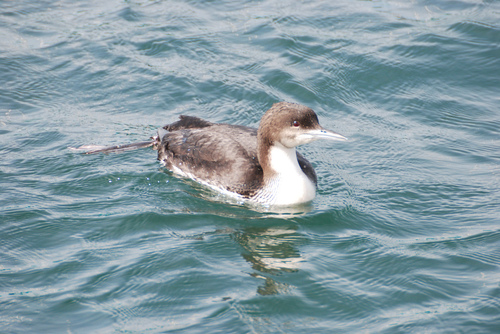
this bird has a long neck and a white throat, breast, and belly, while the rest of the bird is brown.
bird with throat, belly and abdomen are white, crown and nape is brown, secondaries and tail are brown, beak is brown and white.
this bird has a flat bill, a brown crown and a white throat
this medium sized water bird has a long white beak, white throat and breast, a brown crown, long neck and dark brown back and wings.
this bird has a grey back, white throat and beak and a grey head.
this bird has wings that are brown and has a white bell
this bird is white and brown in color, with a long pointy beak.
this bird has a long white bill, brown grey back of head and white neck with black with white wing feathers.
a large white bird with grey wings, black tail, black crown and long white bill.
this bird has wings that are black and has a white bill
Species: Pacific Loon